William P. Holaday

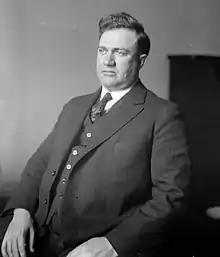

William Perry Holaday (December 14, 1882 – January 29, 1946) was a U.S. Representative from the state of Illinois.